Midland Beach, Staten Island

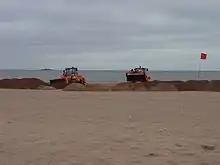
Beachfront at the South Beach–Franklin Delano Roosevelt Boardwalk

For census purposes, the New York City government classifies Midland Beach as part of a larger neighborhood tabulation area called New Dorp-Midland Beach. Based on data from the 2010 United States Census, the population of New Dorp-Midland Beach was 21,896, a change of 1,654 (7.6%) from the 20,242 counted in 2000. Covering an area of , the neighborhood had a population density of . The racial makeup of the neighborhood was 78.3% (17,136) White, 1.2% (261) African American, 0.1% (28) Native American, 5.2% (1,148) Asian, 0% (2) Pacific Islander, 0.1% (31) from other races, and 1% (215) from two or more races. Hispanic or Latino of any race were 14% (3,075) of the population.